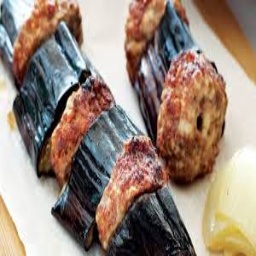
Label: eggplant_kebab